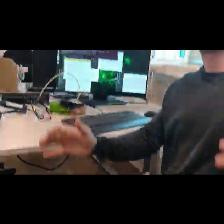
Label: Human